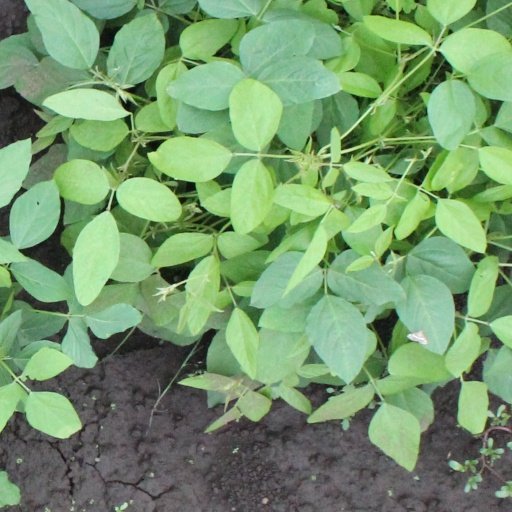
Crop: soybean